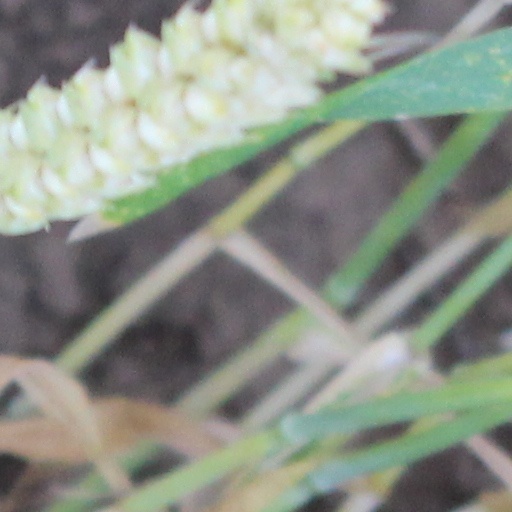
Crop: wheat